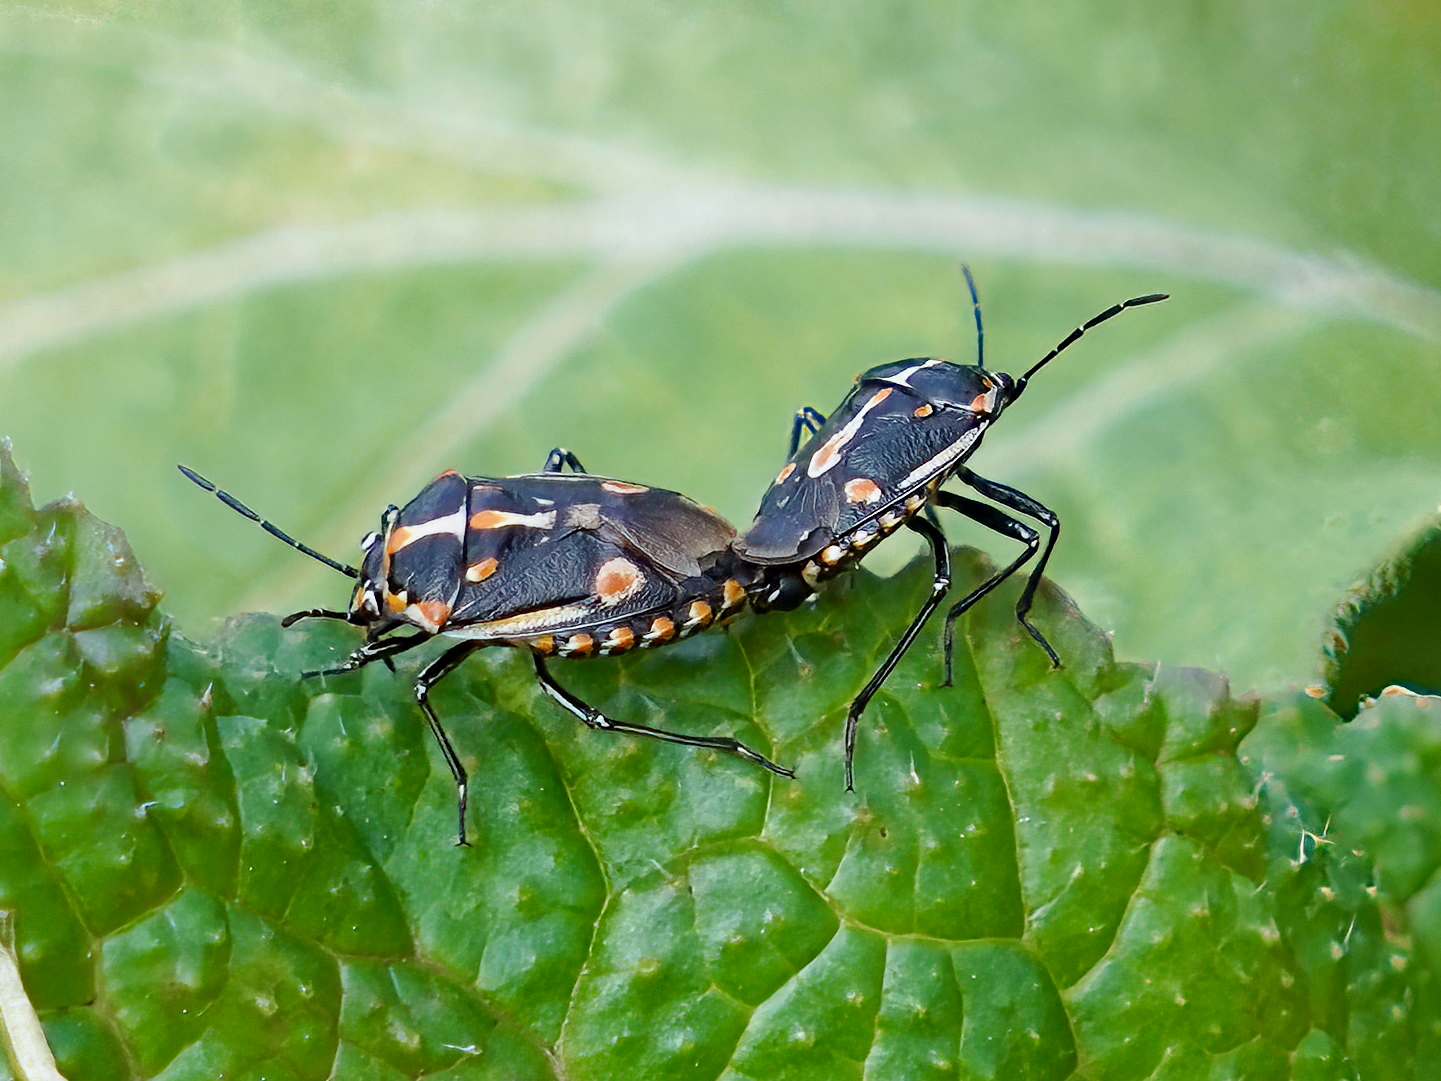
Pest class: stink_bug